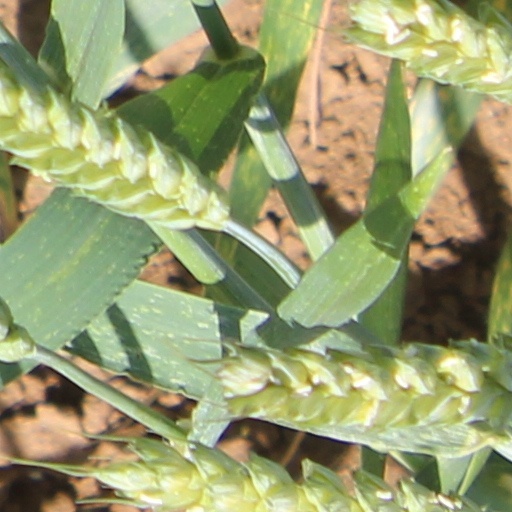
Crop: wheat